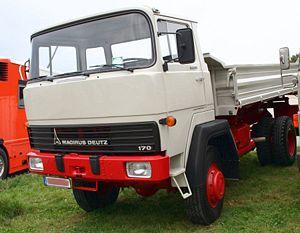
Magirus-Deutz est un constructeur de camions, véhicules incendie et d'autobus allemand englobé dans le groupe IVECO le 1ᵉʳ janvier 1975.